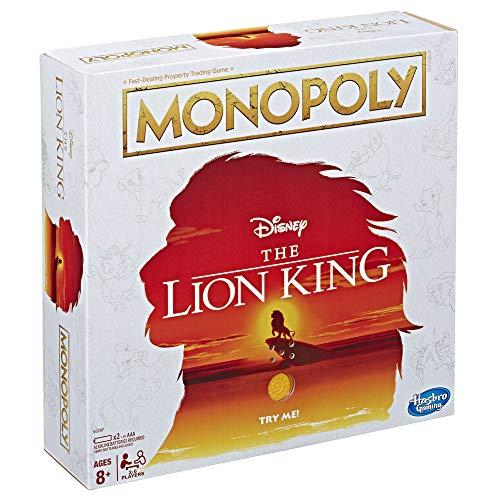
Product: Monopoly Game Disney The Lion King Edition Family Board Game
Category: Toys & Games | Games & Accessories | Board Games
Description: Disney the lion King themed game board: this edition of the Monopoly game features a game board with artwork inspired by the lion King movie; players can imagine Simba's journey to become King.
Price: $9.99
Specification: ProductDimensions:3.2x11.5x11.5inches|ItemWeight:2.2pounds|ShippingWeight:2.54pounds|ASIN:B07MCW3B3M|Itemmodelnumber:E6707|Manufacturerrecommendedage:8yearsandup|Batteries:2AAAbatteriesrequired.(included)